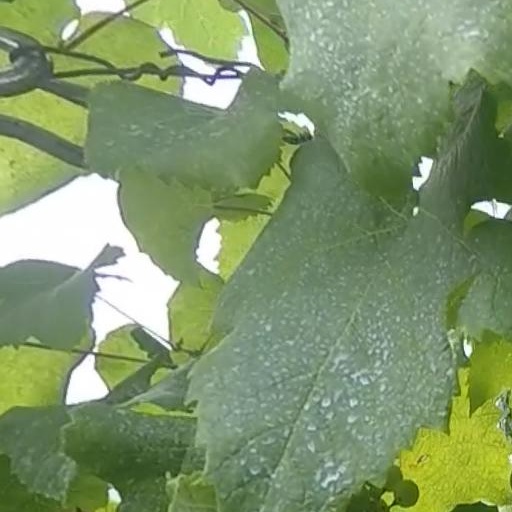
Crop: grape